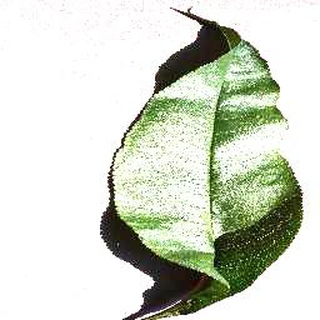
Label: healthy_peach